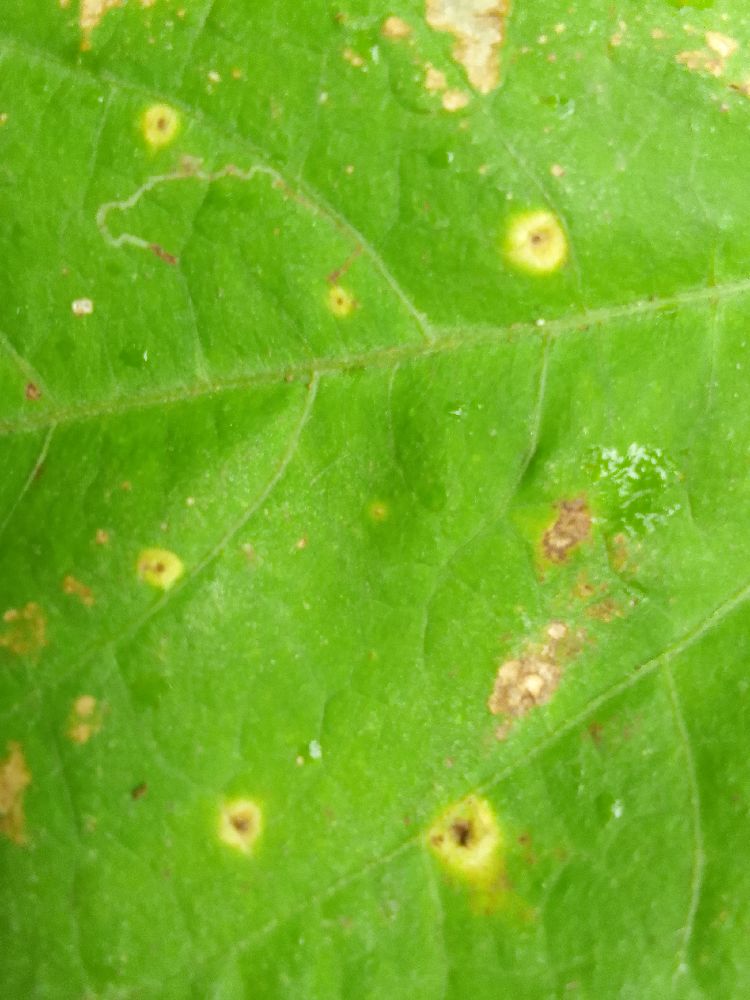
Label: rust